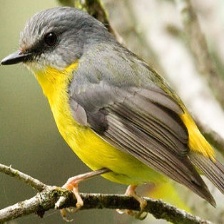
Species: EASTERN YELLOW ROBIN
Scientific name: EOPSALTRIA AUSTRALIS
ImageNet parent category: robin